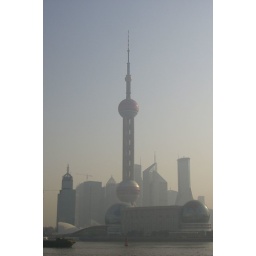
The TV tower across the river in Shanghai. We stopped here on our layover back from Delhi &amp;gt; LAX.